James W. Robinson Jr.

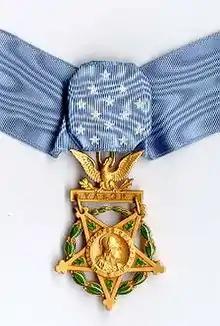
Army Medal of Honor

James William "Jim" Robinson Jr. (August 30, 1940 – April 11, 1966) was an American soldier and a posthumous recipient of the Medal of Honor. Robinson earned the award while serving with the U.S. Army in Vietnam. He was a Sergeant (E-5) in the infantry when he was killed under heroic circumstances on April 11, 1966, at age 25.